Theodore Long

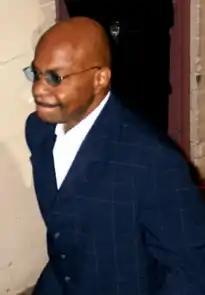
Theodore Long on his way to the ring

On the June 3 episode of "ECW", it was announced that Long had become the new general manager of the ECW brand by order of the WWE board of directors. Long continued the "New Talent Initiative", with a name-change to the "New Superstar Initiative", which would see the debuts of Sheamus, Jack Swagger, Kofi Kingston, Evan Bourne, Tyler Reks, Trent Baretta, Caylen Croft, DJ Gabriel, Ricky Ortiz, Gavin Spears, Braden Walker and ECW referee Aaron Davis.